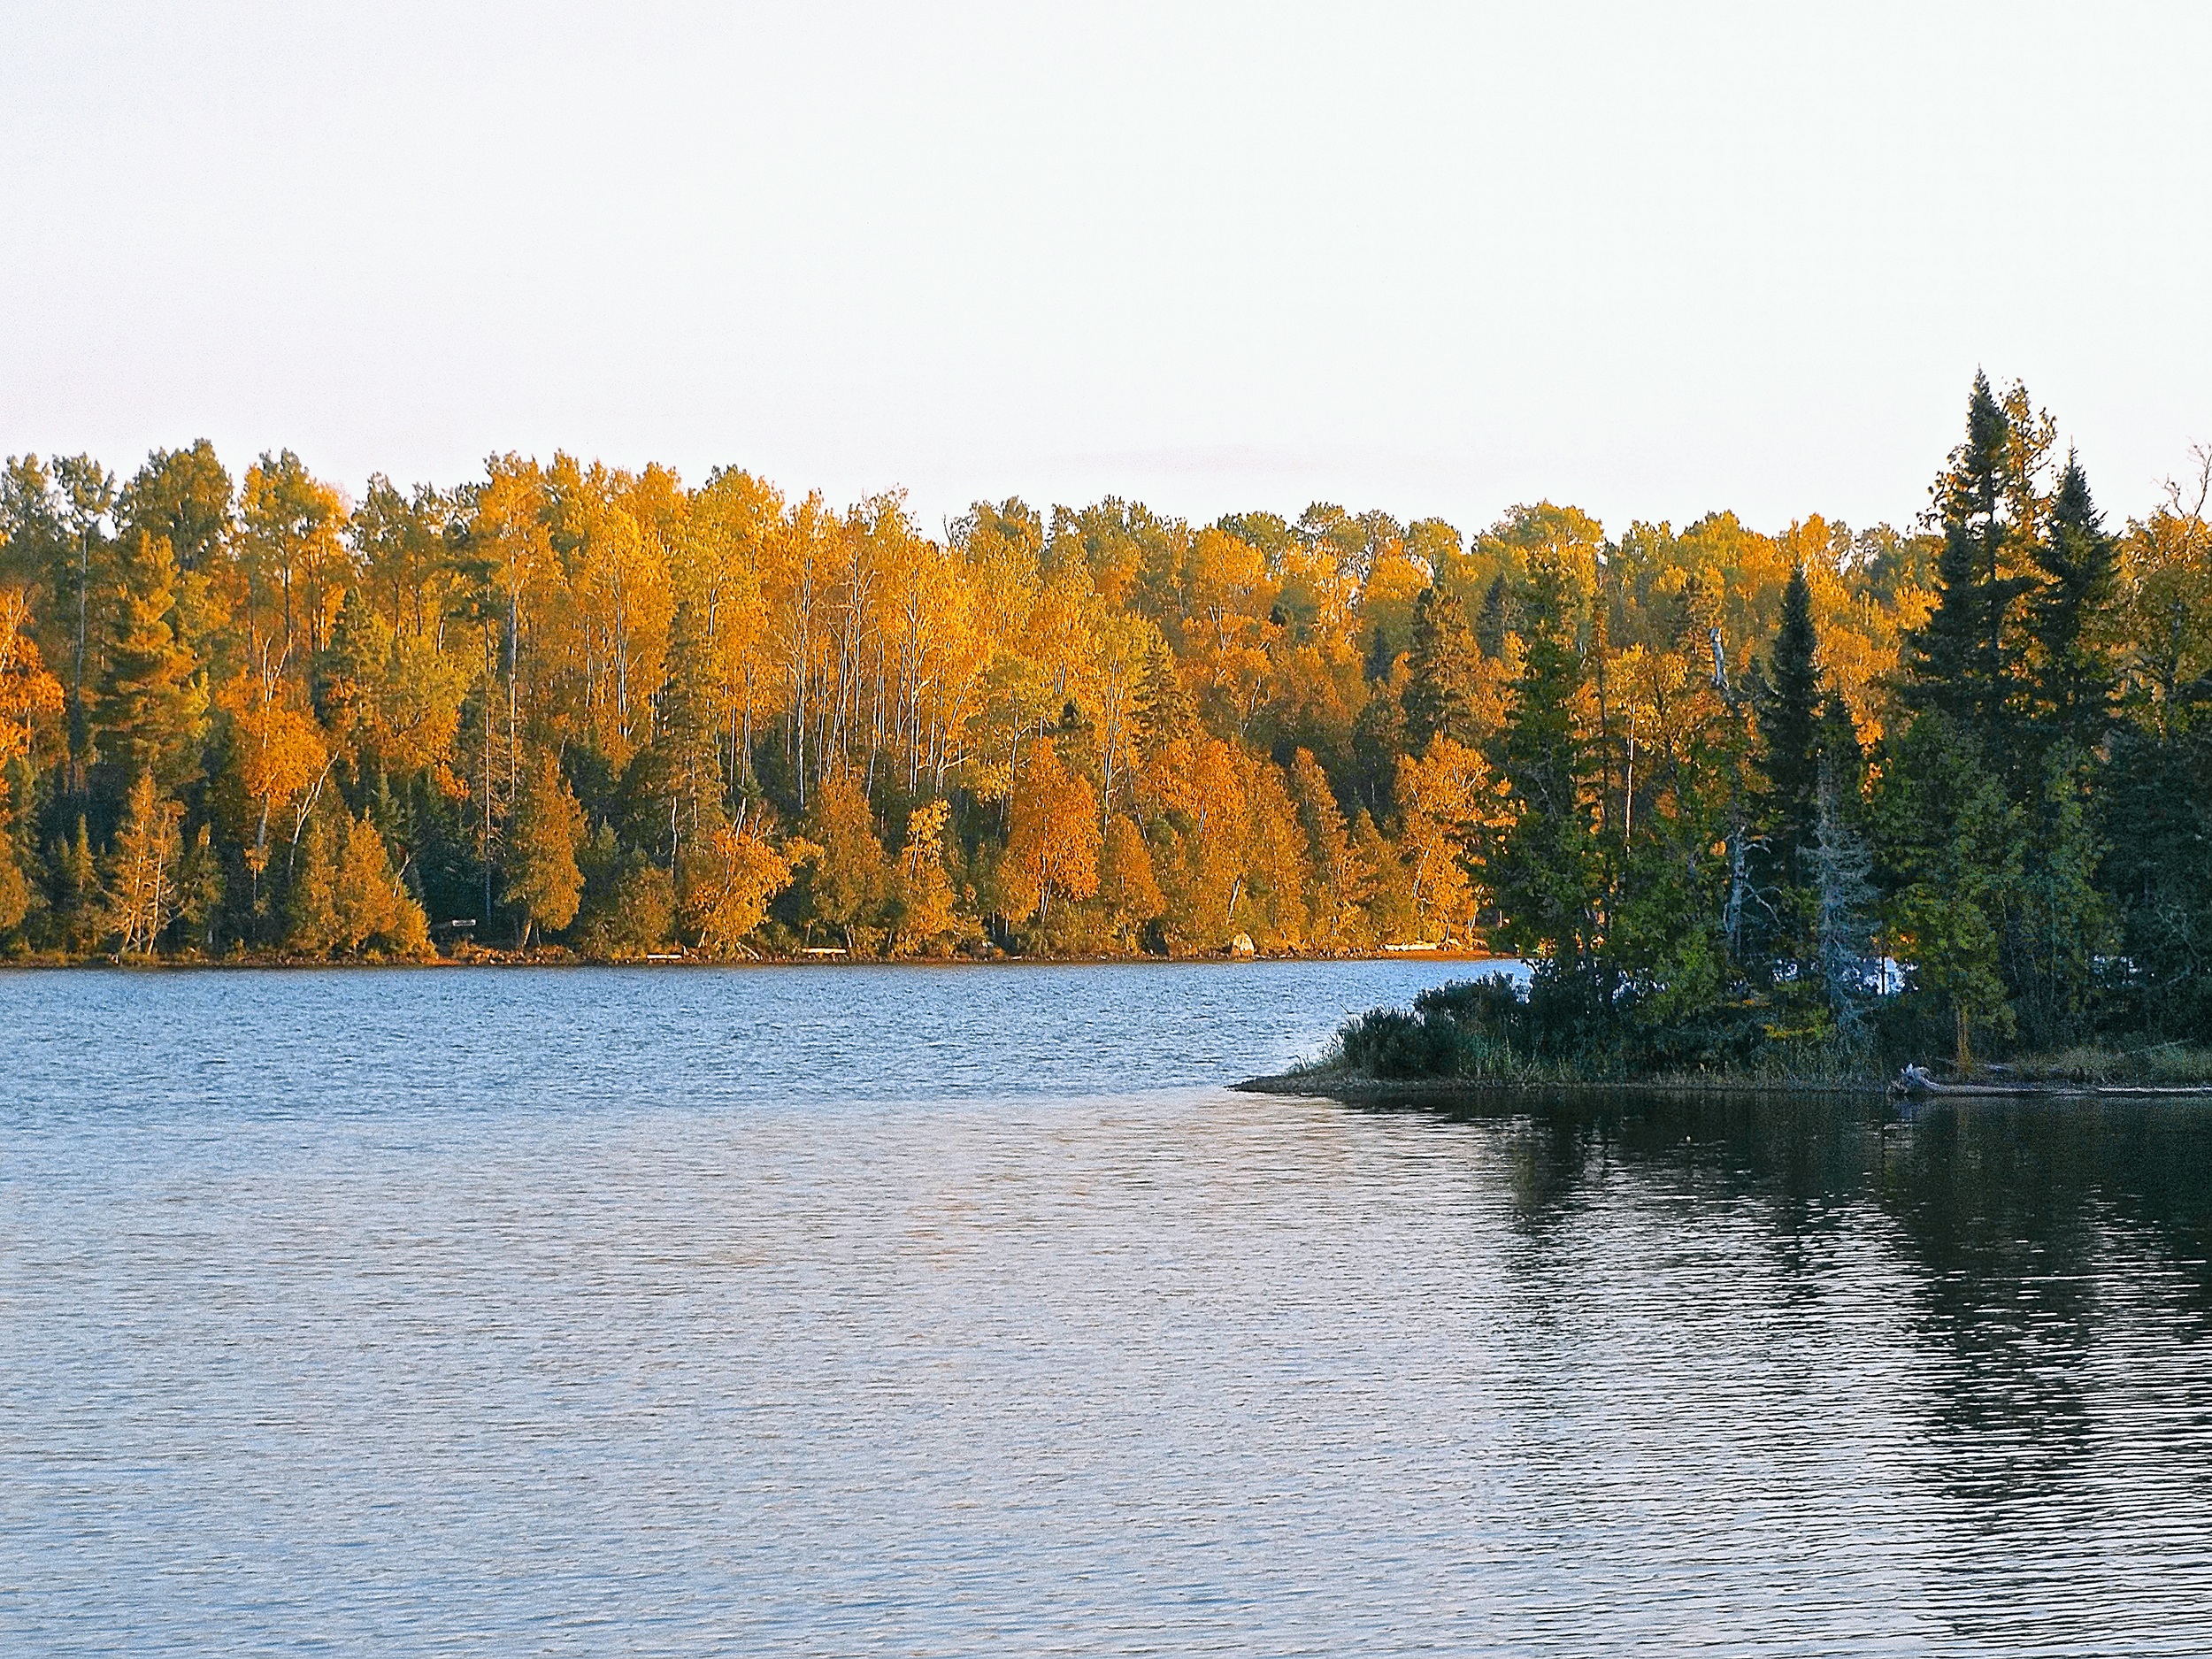
landscape, tree, water, nature, wilderness, mountain, morning, leaf, fall, lake, river, pond, evening, reflection, tranquil, peaceful, autumn, scenery, reservoir, season, body of water, quiet, loch, ecosystem, woody plant